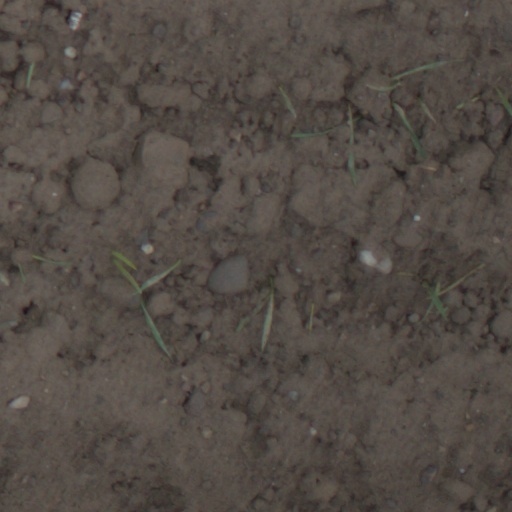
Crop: wheat